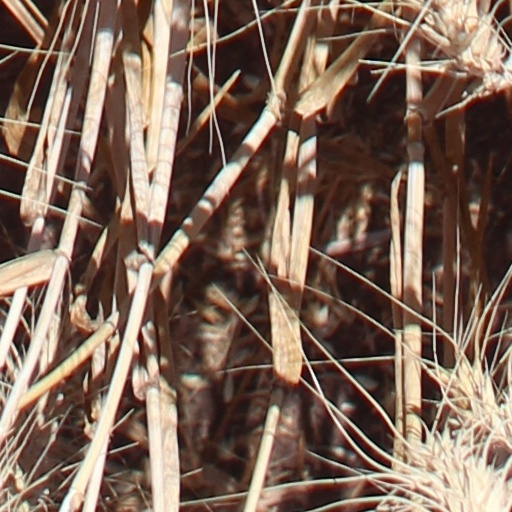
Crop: wheat